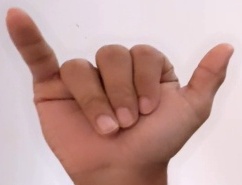
ASL sign: Y